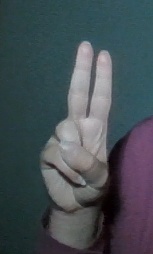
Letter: taa